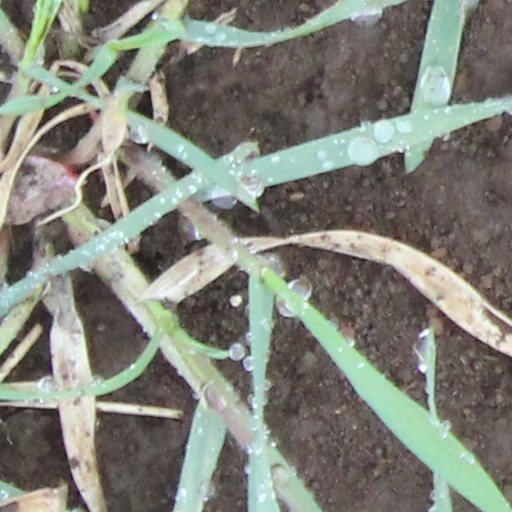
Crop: wheat